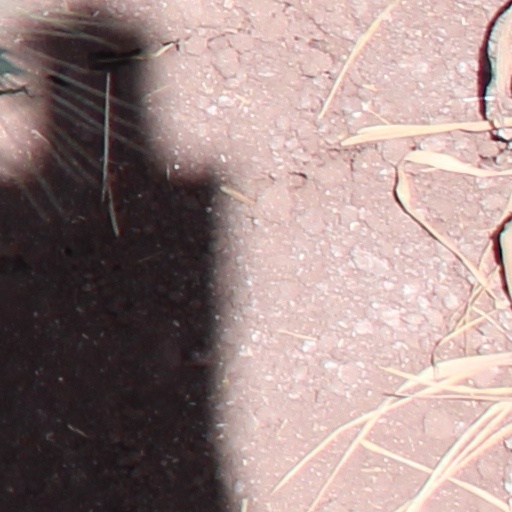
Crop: wheat